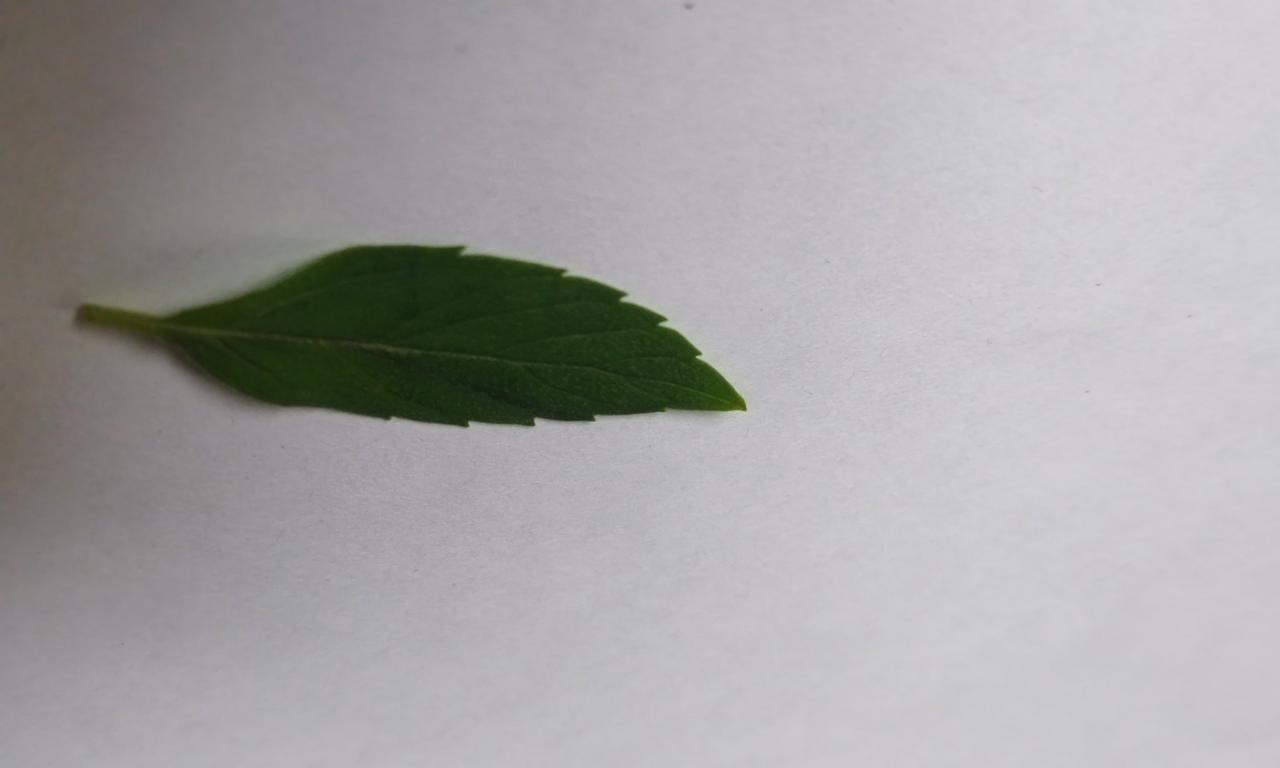
Label: Fresh